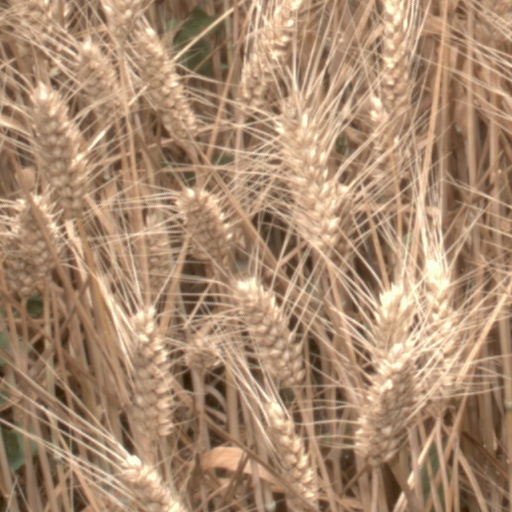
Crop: wheat